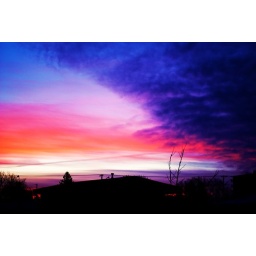
red sky in the morning sailors take warning